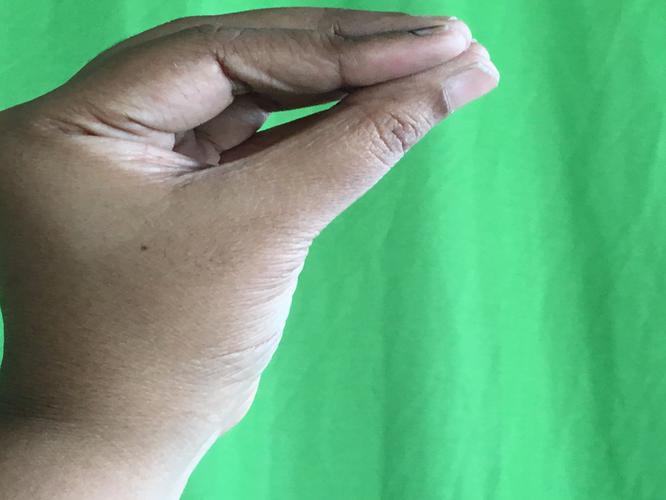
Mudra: Mukulam
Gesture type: single_hand